William Ellis (engraver)

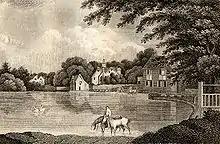
A view of Carshalton (now in the London Borough of Sutton), engraved by William Ellis for Hughson's "Description of London" (1806)

Ellis was born in London in 1747, the son of a writing engraver. He was placed as a pupil with William Woollett. He produced some fine plates in the style of his teacher, some being executed in conjunction with him, including the two portraits of Rubens and his wife, published in 1774; "A River Scene with a Windmill", after Salomon Ruysdael, published in 1777; "Solitude", after Richard Wilson, published in 1778; and two scenes from the "Vicar of Wakefield", after Thomas Hearne, published in 1780, and exhibited at the Society of Artists in that year.